Alto Milanese

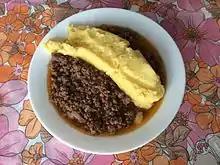
A plate of polenta and "bruscitti"

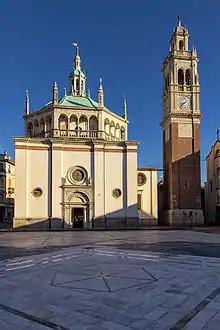
The sanctuary of Santa Maria di Piazza in Busto Arsizio

The process of industrialization that led to the gradual transformation of the Alto Milanese economy was accelerated by two natural disasters that threw local agriculture into crisis: cryptogamy, a disease that affected vines, and pébrine, an epidemic that damaged silkworm cocoons. For the first infection, which appeared between 1851 and 1852, the result in Lombardy was a rapid fall in the amount of wine produced: the number of hectoliters of wine production decreased from 1,520,000 in 1838 to 550,000 in 1852. Two other vine diseases, "plasmopara viticola" and "phylloxera", which occurred between 1879 and 1890, were the final blow to wine production.